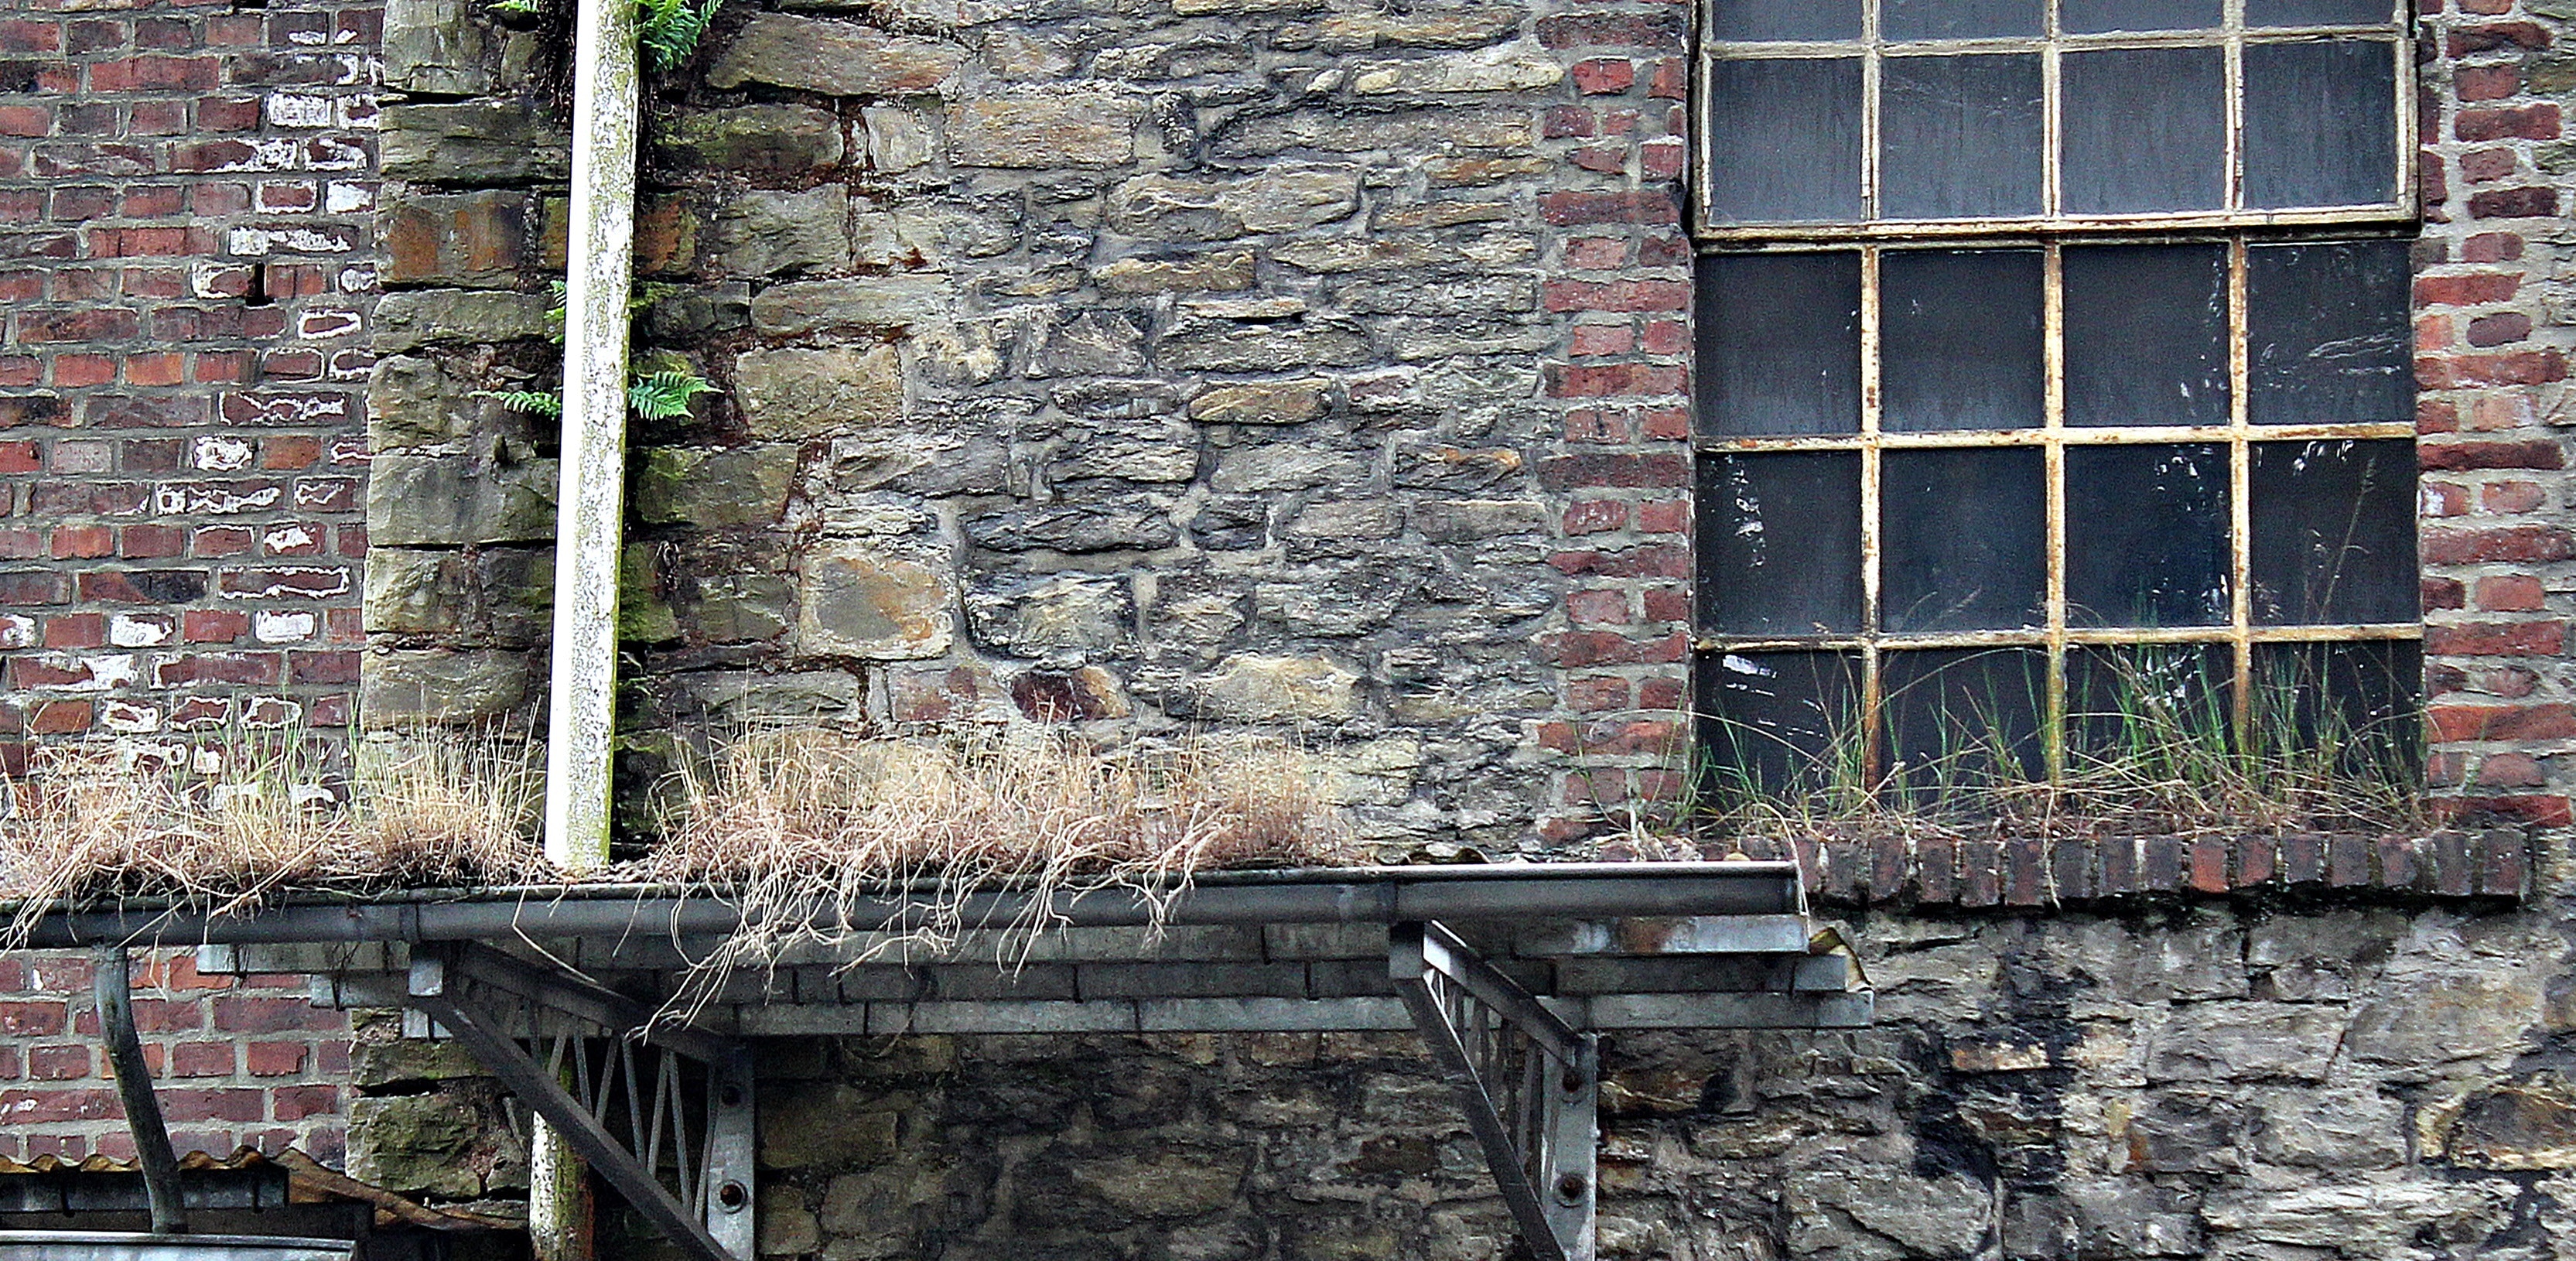
brickwork, wall, brick, window, house, ruins, tree, architecture, building, stone wall, rural area, wood, plant, facade, metal